Vanity Fare

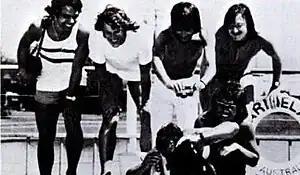
Vanity Fare in 1971

Vanity Fare are an English pop/rock group formed in 1966. They released the million-selling song "Hitchin' a Ride", which became a worldwide hit in 1970.